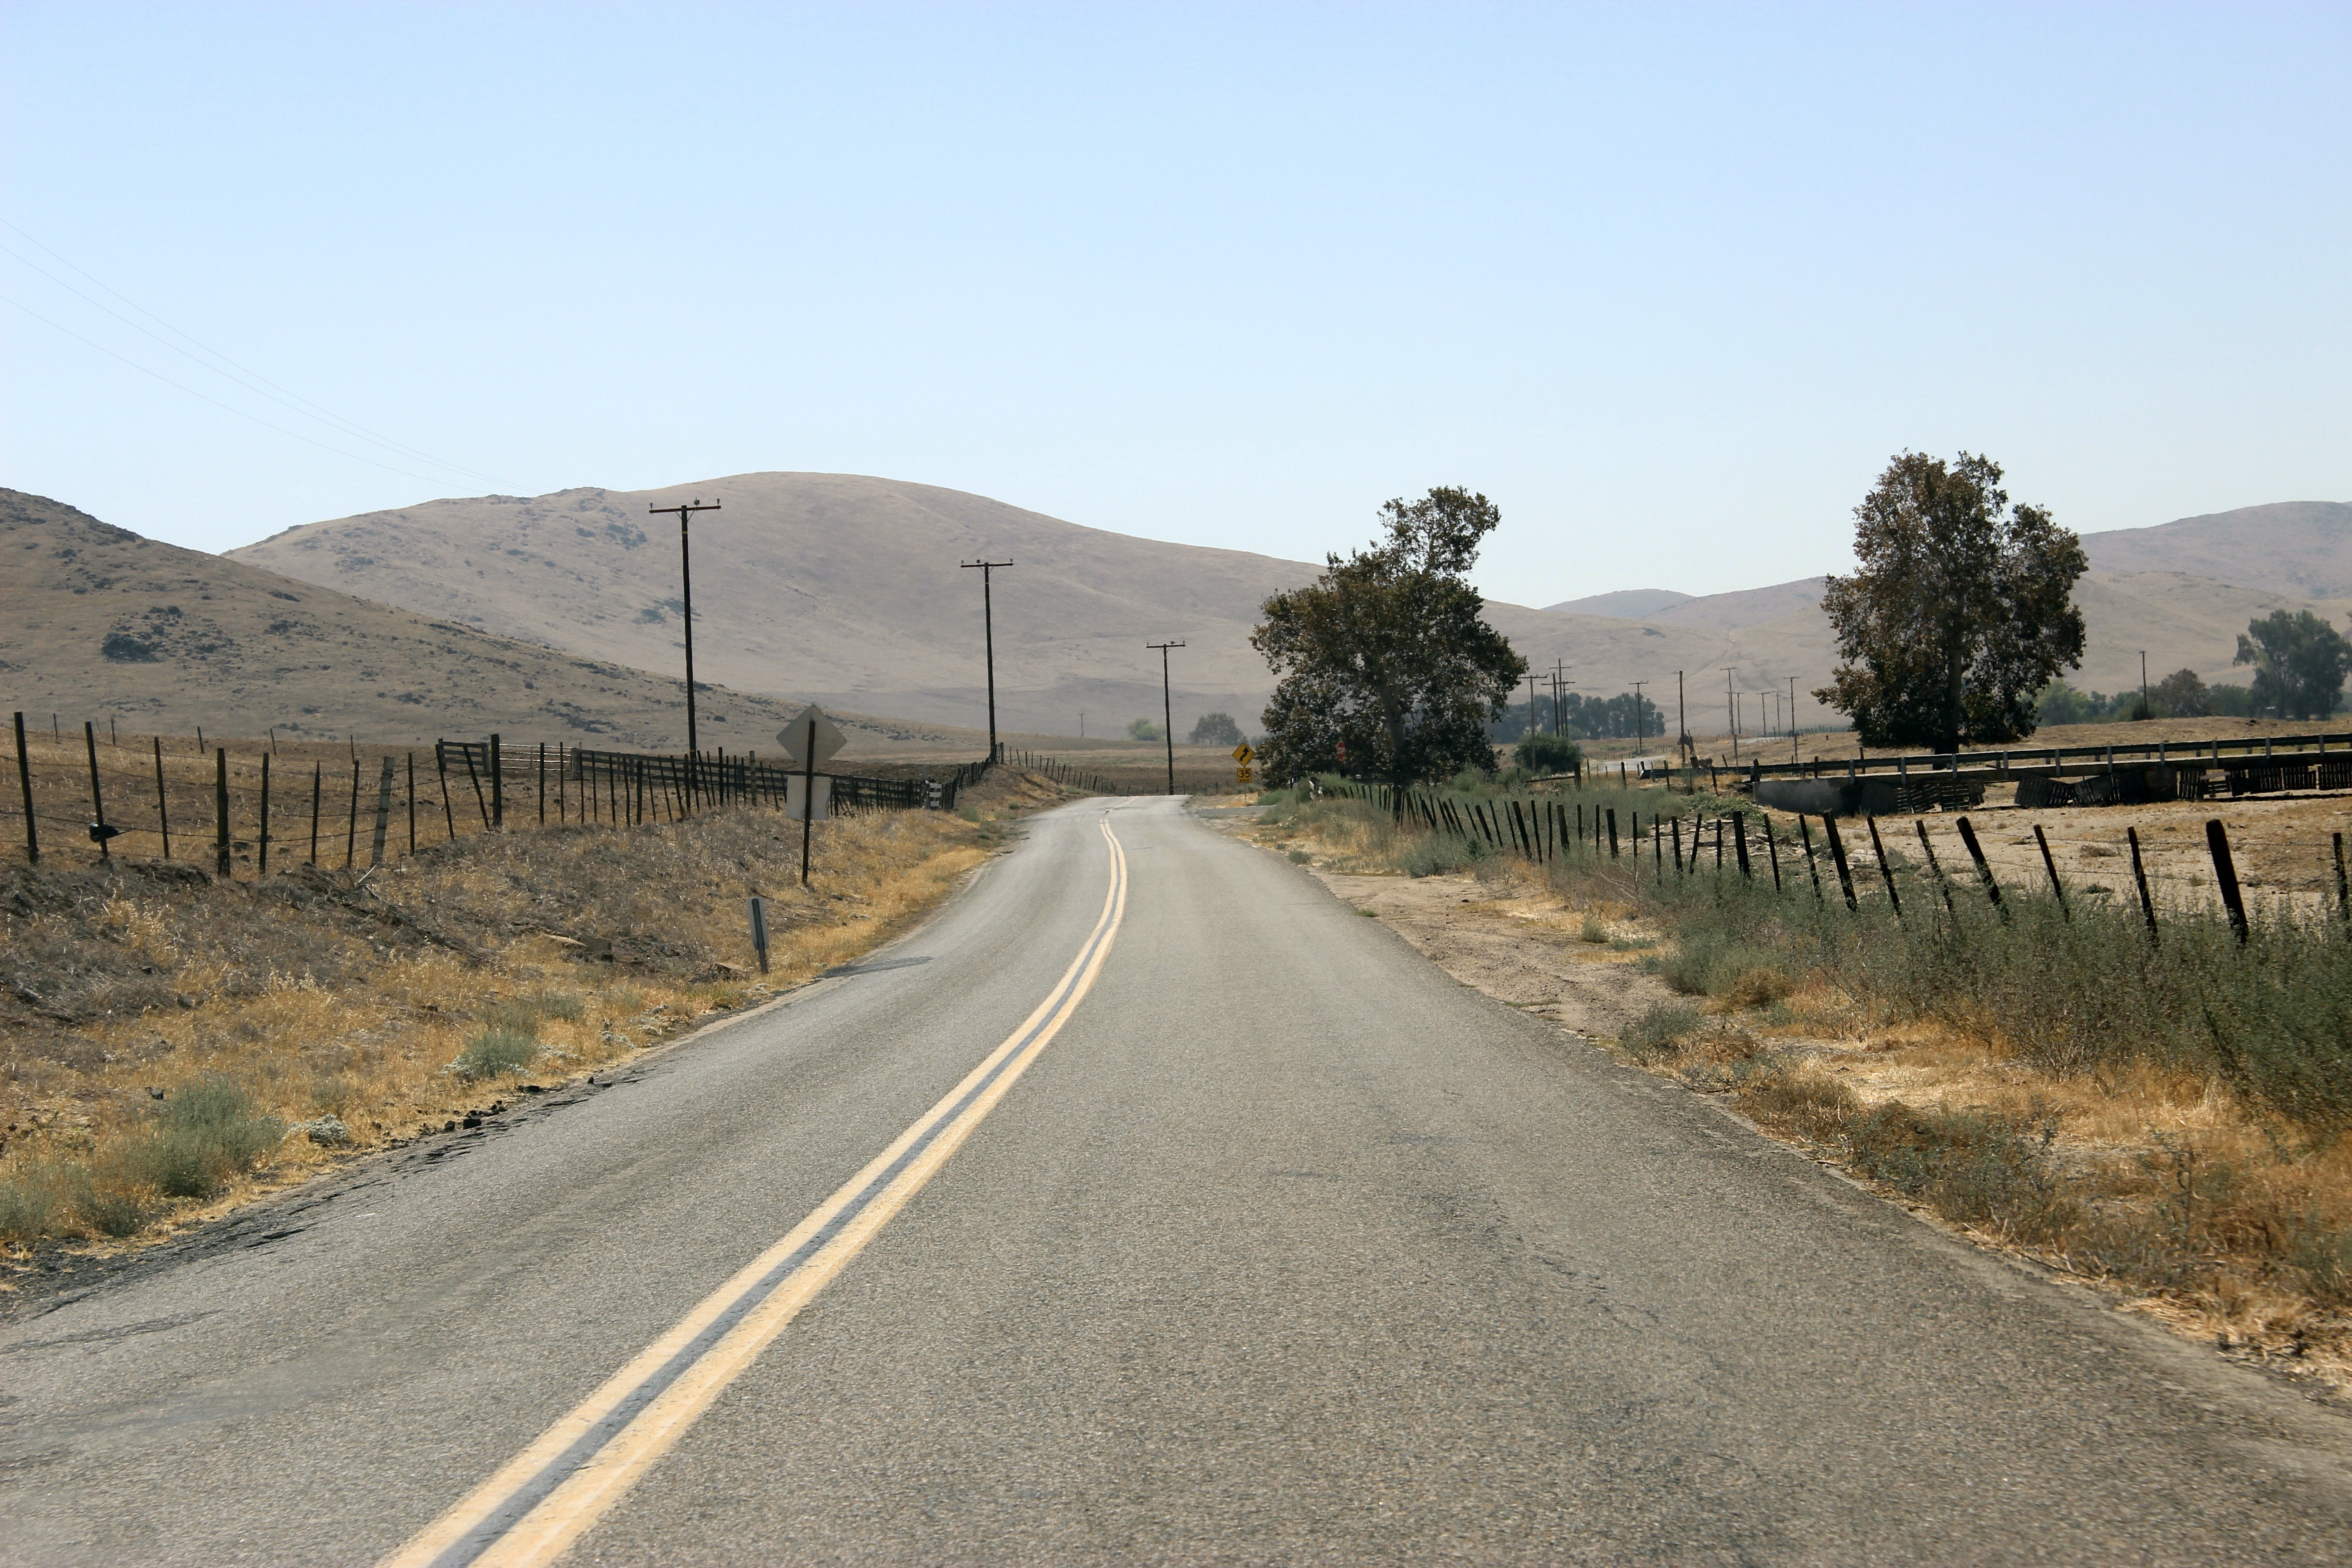
landscape, nature, path, wilderness, mountain, road, street, countryside, hill, view, highway, valley, country, asphalt, travel, dirt road, transport, rural, scenic, dirt, drive, usa, america, lane, road trip, outdoors, roadway, mountains, infrastructure, back road, rural area, road surface